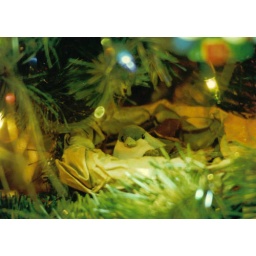
bird in the christmas tree